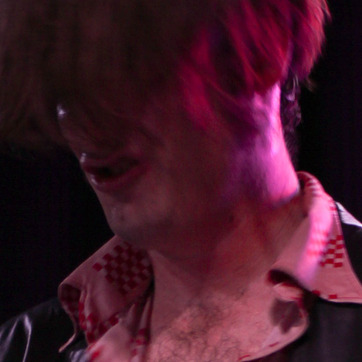
Material: skin